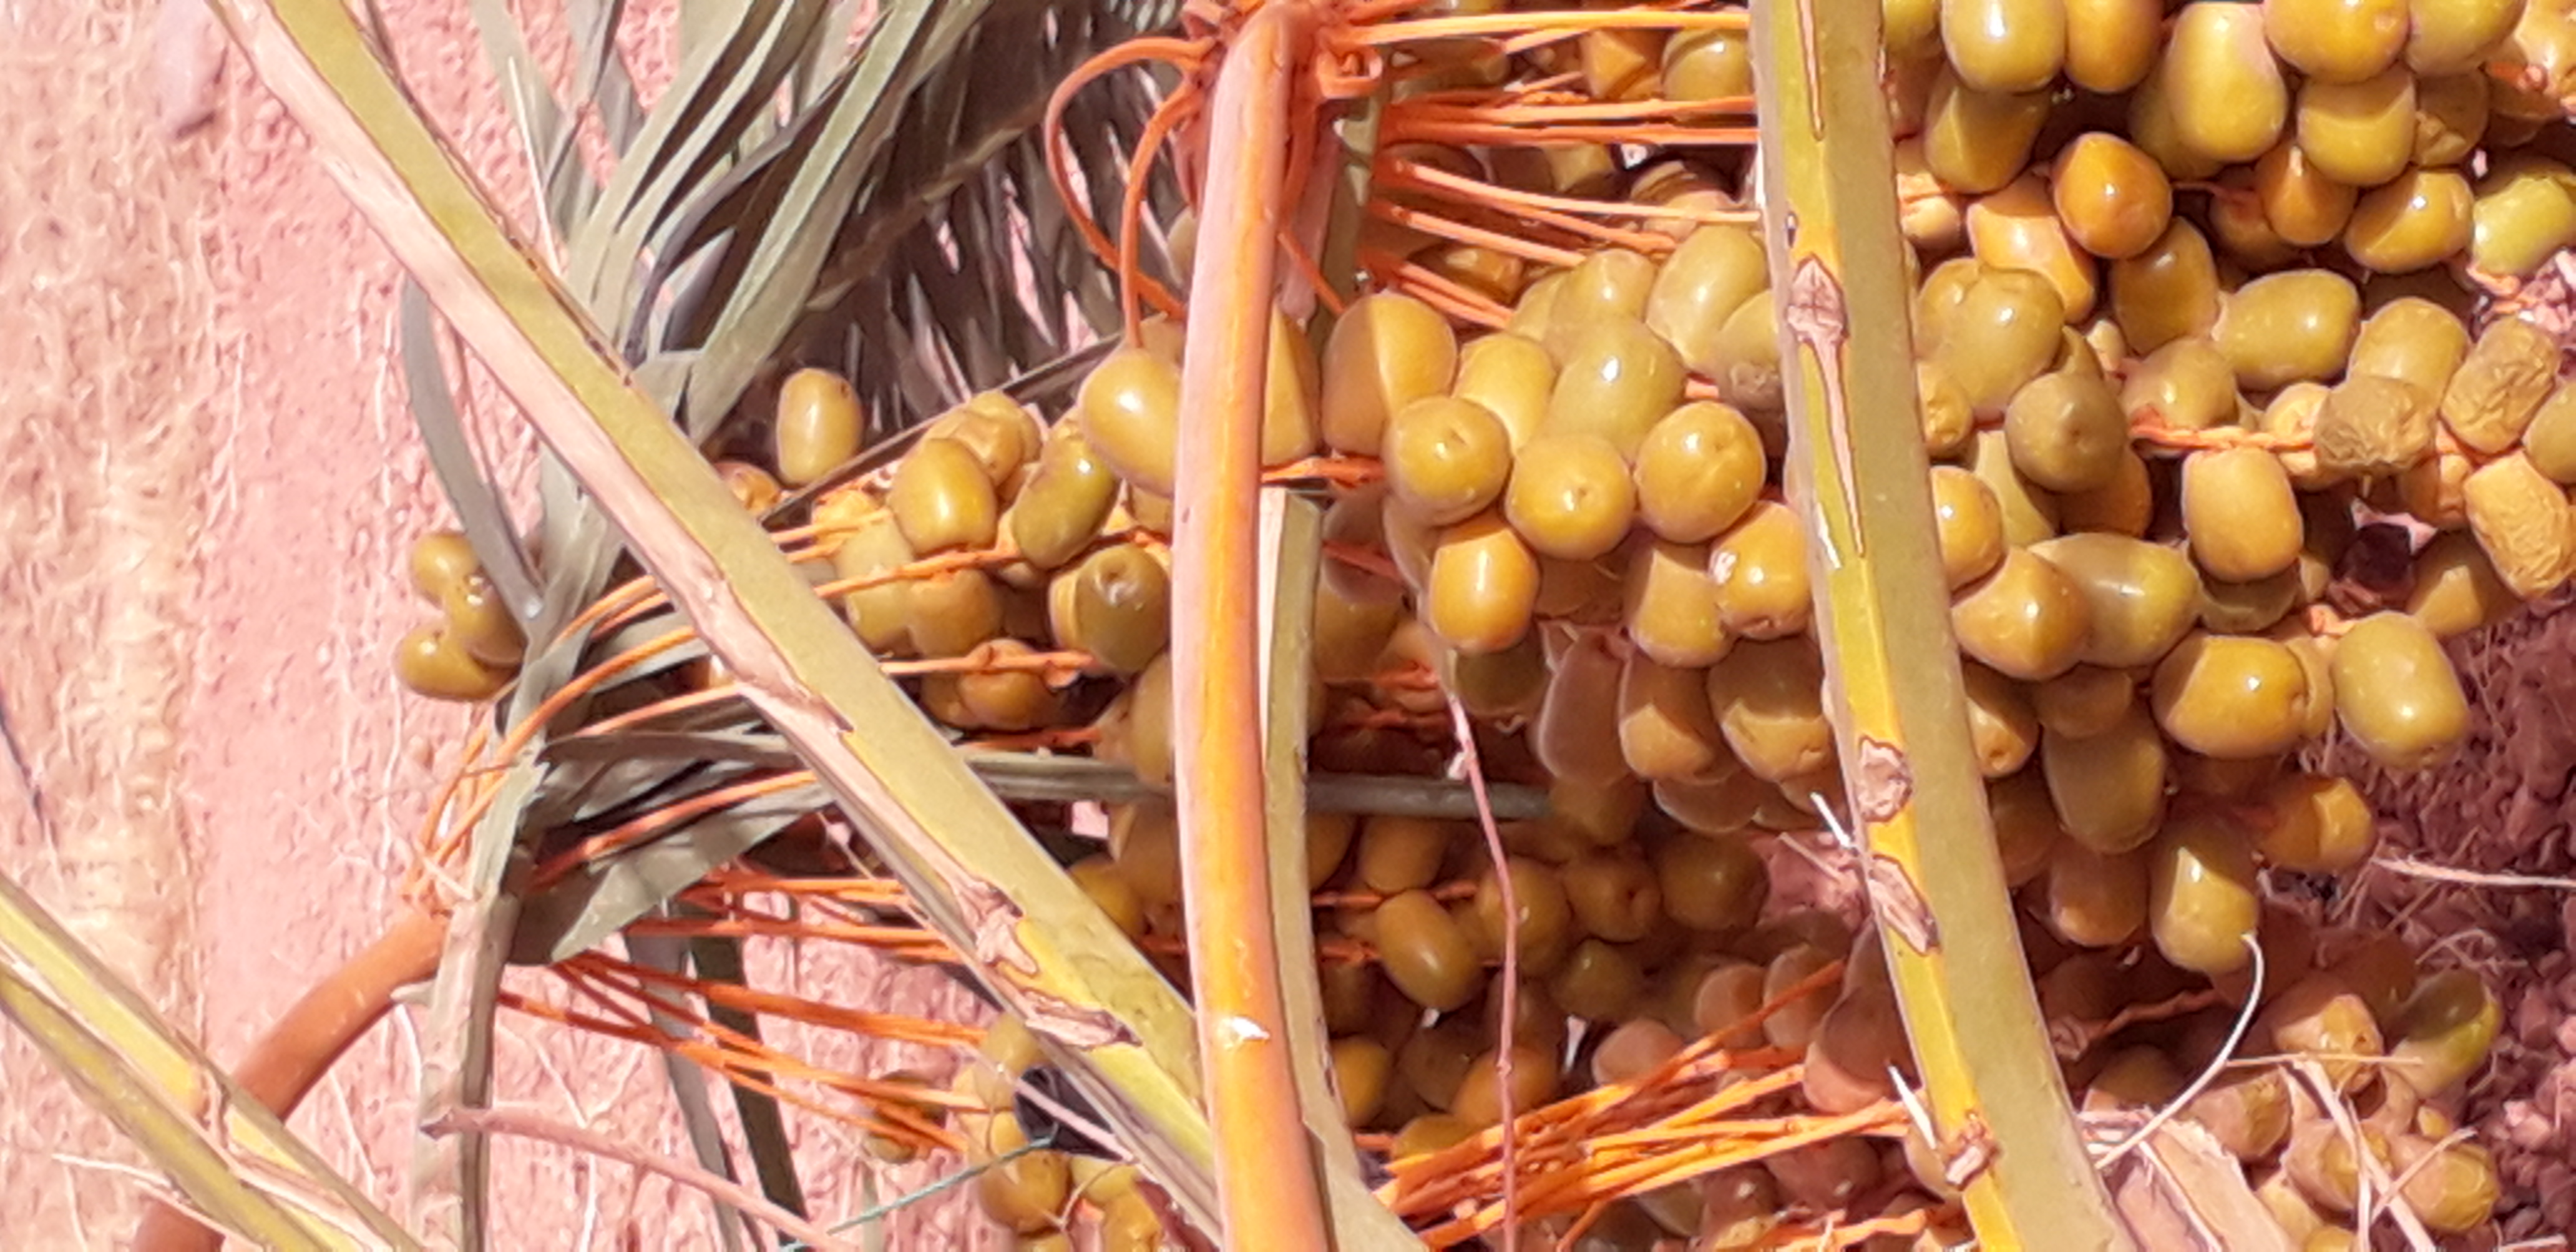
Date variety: Boufagous